William Woodward Sr.

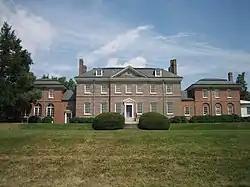
Belair Mansion

Woodward also inherited the historic Belair Mansion and 2,500 acre Stud in Collington, Maryland. Belair is a very historic estate where Colonial Governor of Maryland Samuel Ogle had brought the first Thoroughbred horses imported to America from England in 1747. His uncle James had acquired it in 1898 for an undisclosed sum of money. Upon inheriting the property, Woodward built the Belair Stud into one of the dominant breeding and thoroughbred horse racing operations in the United States during the 1930s, 40s, and 50s.